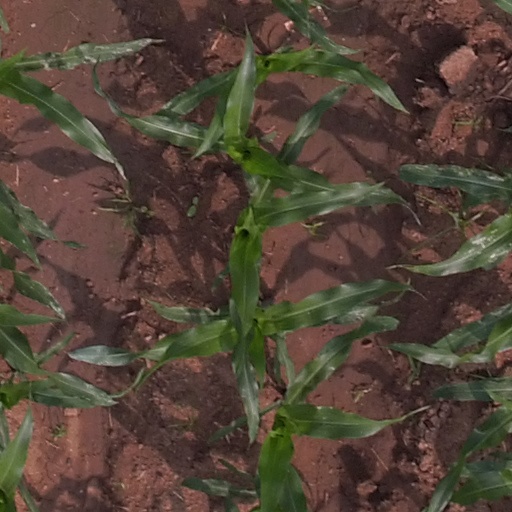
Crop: maize; corn